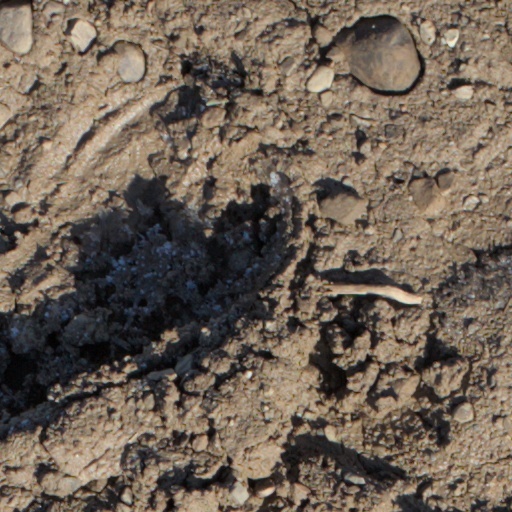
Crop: wheat